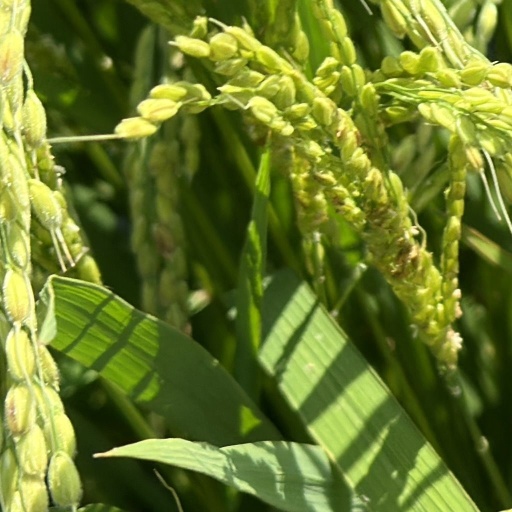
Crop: rice